Preston, Lancashire

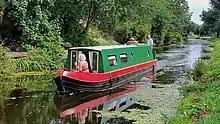
A narrowboat on the Lancaster Canal at Ashton-on-Ribble

St Walburge's Church, designed by Joseph Hansom of Hansom Cab fame, has, at , the tallest spire in England on a church that is not a cathedral and the third tallest in the UK.